Describe the emotion expressed in this image:  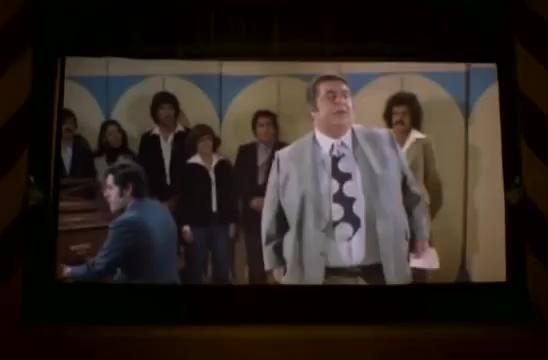
This person displays Fear, valence and arousal with high intensity.